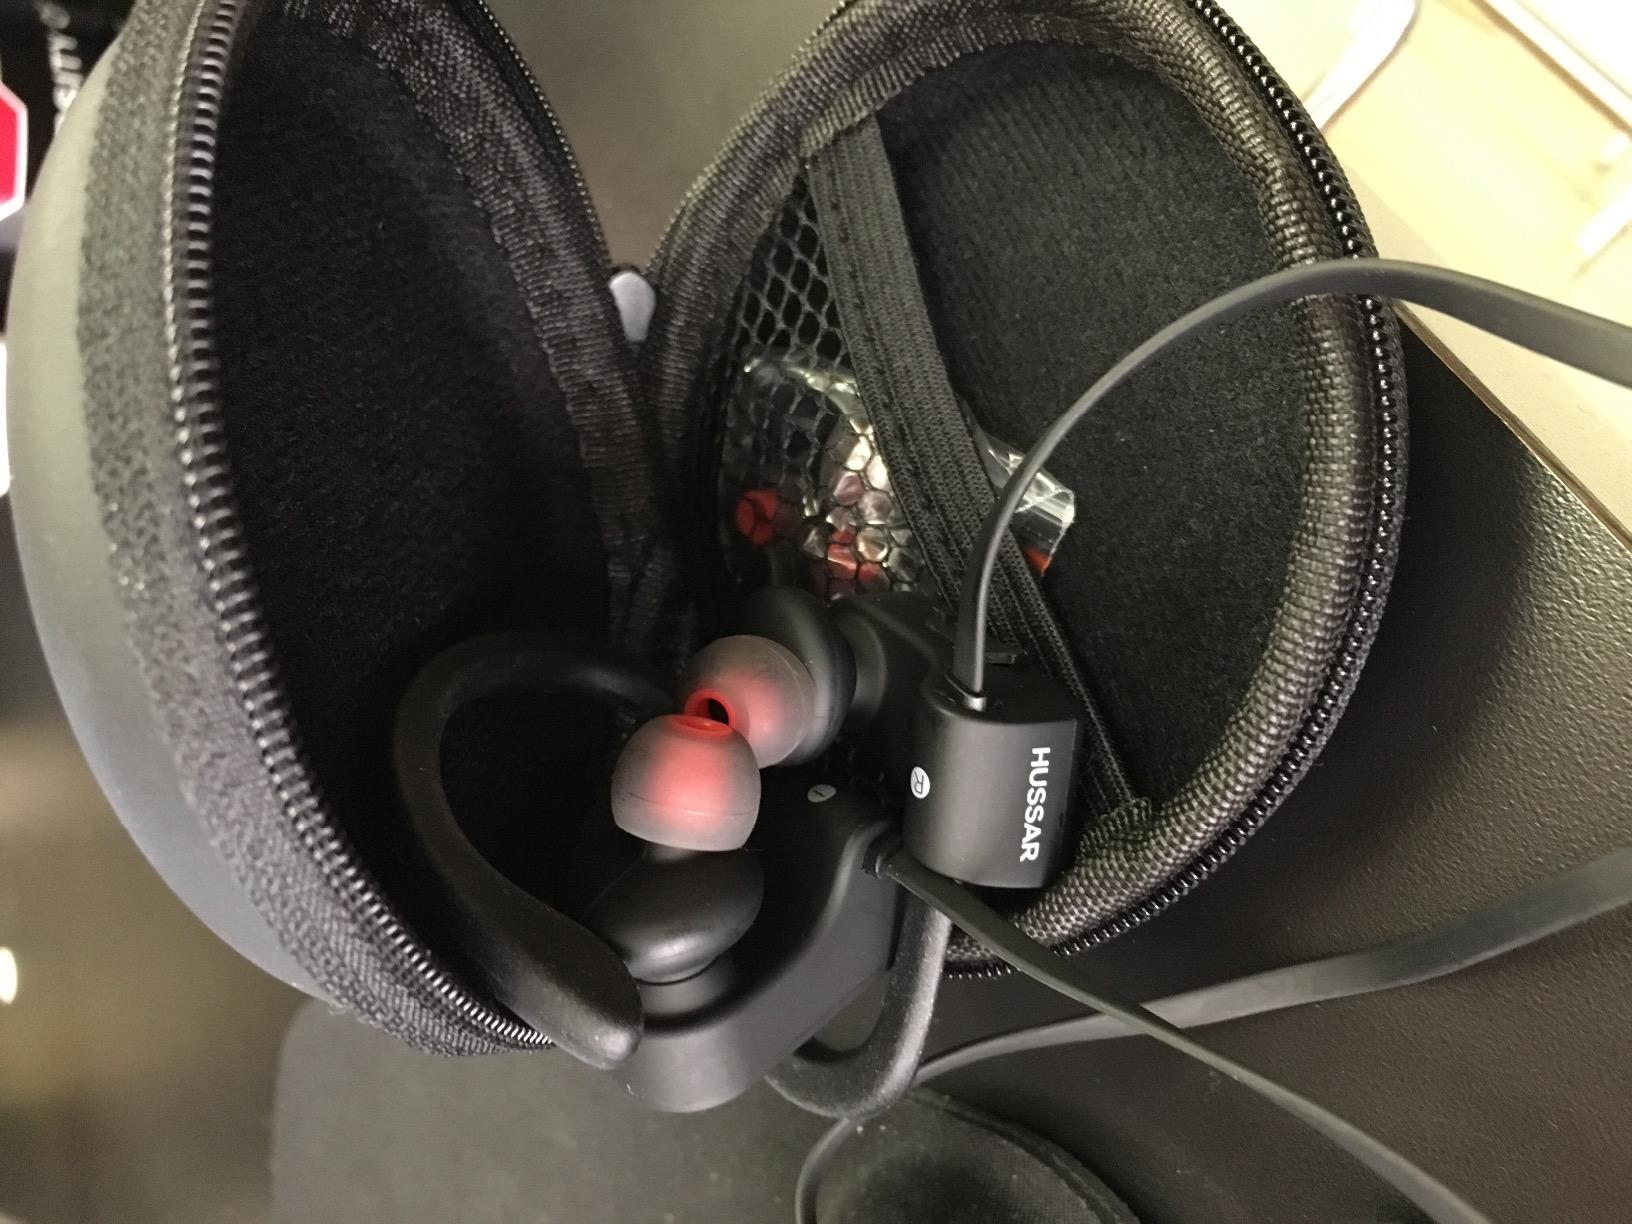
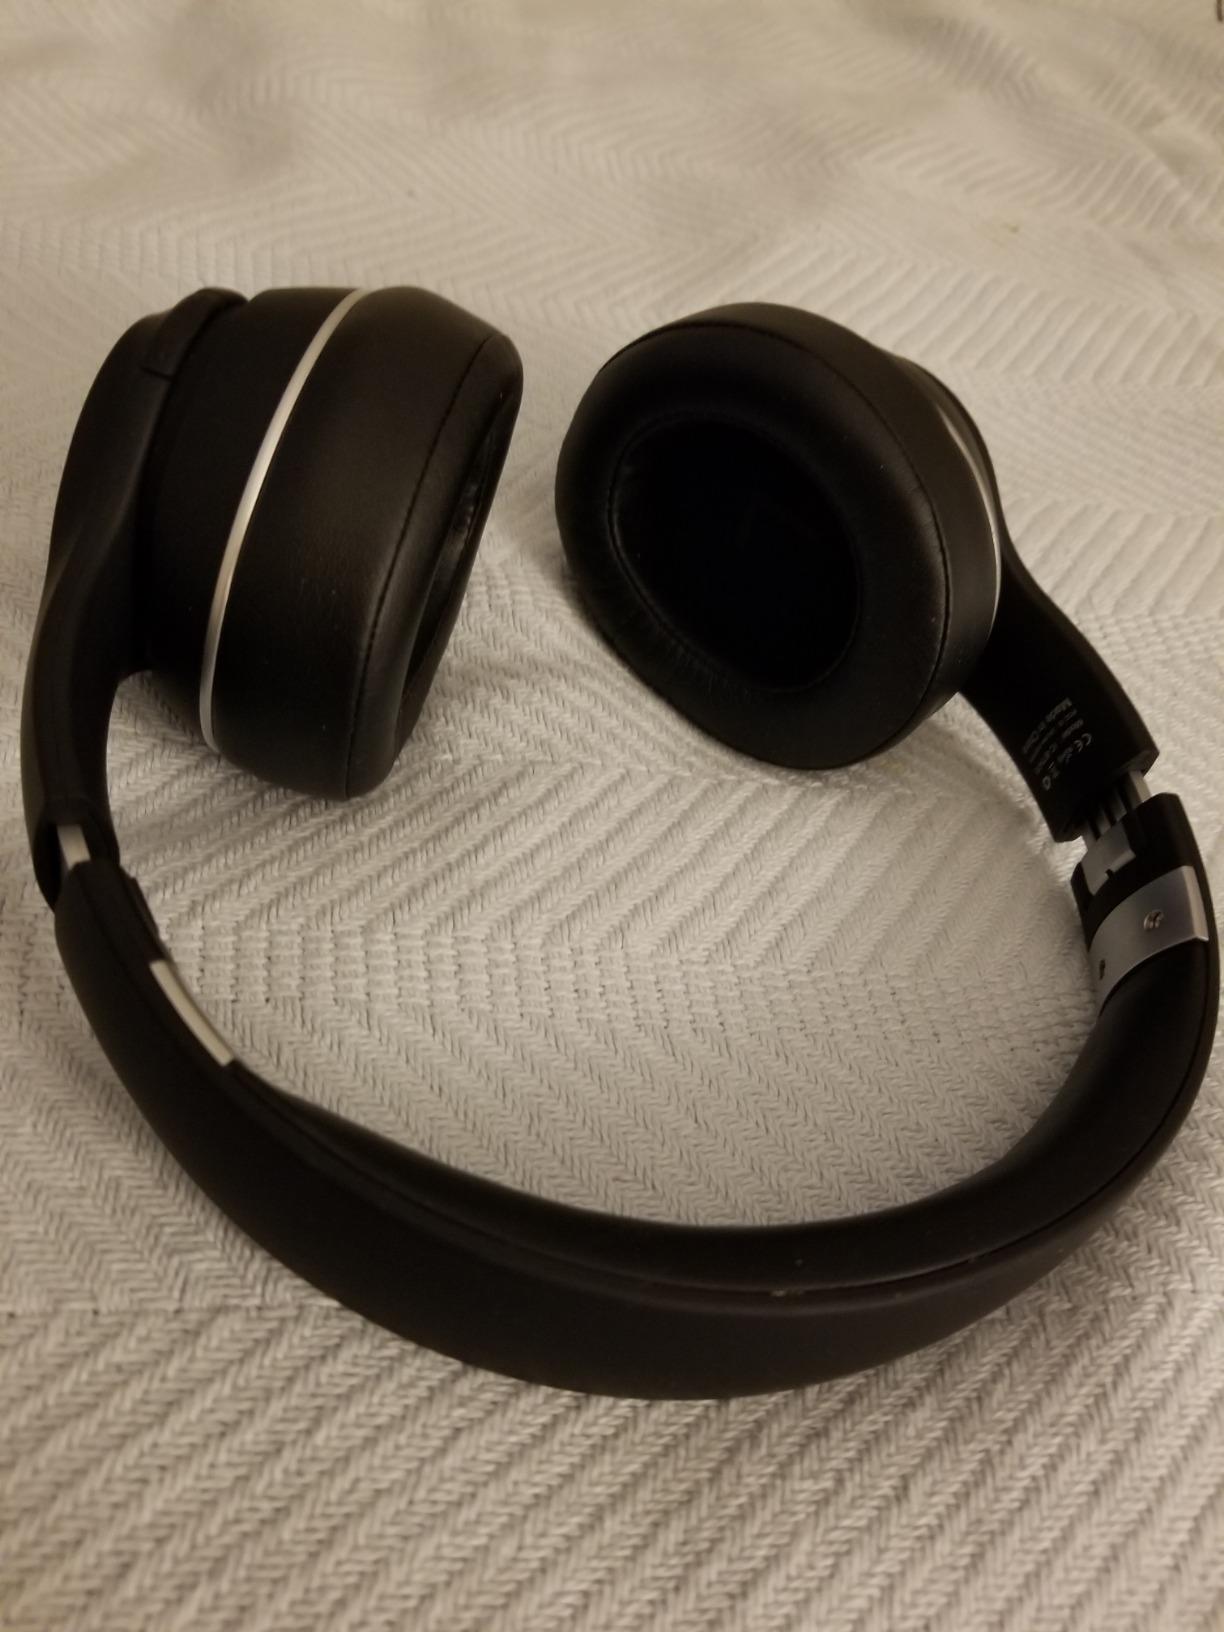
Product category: headphones
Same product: no